Katharine Wildish

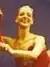

Katharine "Kat" Wildish (born 21 September 1959) is a ballerina from Tampa, Florida, U.S. She danced with the New York City Ballet (1981–1983), American Ballet Theatre (1985–1987), and performed as a guest artist for a number of companies worldwide before retiring from stage work in 2007.